Menorca

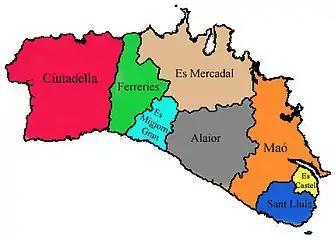
Municipal boundaries in Menorca

30 species of butterflies have been recorded on Menorca and most are on the wing from March to late September. The species that occur include the Cleopatra, Lang's short tailed blue and the two-tailed pasha.